Caldicot

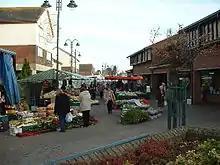
The pedestrianised town centre of Caldicot on market day

The parish church of St Mary, also called St Mary Virgin Church, is a Church in Wales parish church. There is evidence that the church has pre-Norman foundations; however, the earliest part of the building dates from the 14th century. It is a Grade I listed building. It is mainly built in the Perpendicular style of the late 14th and 15th centuries.